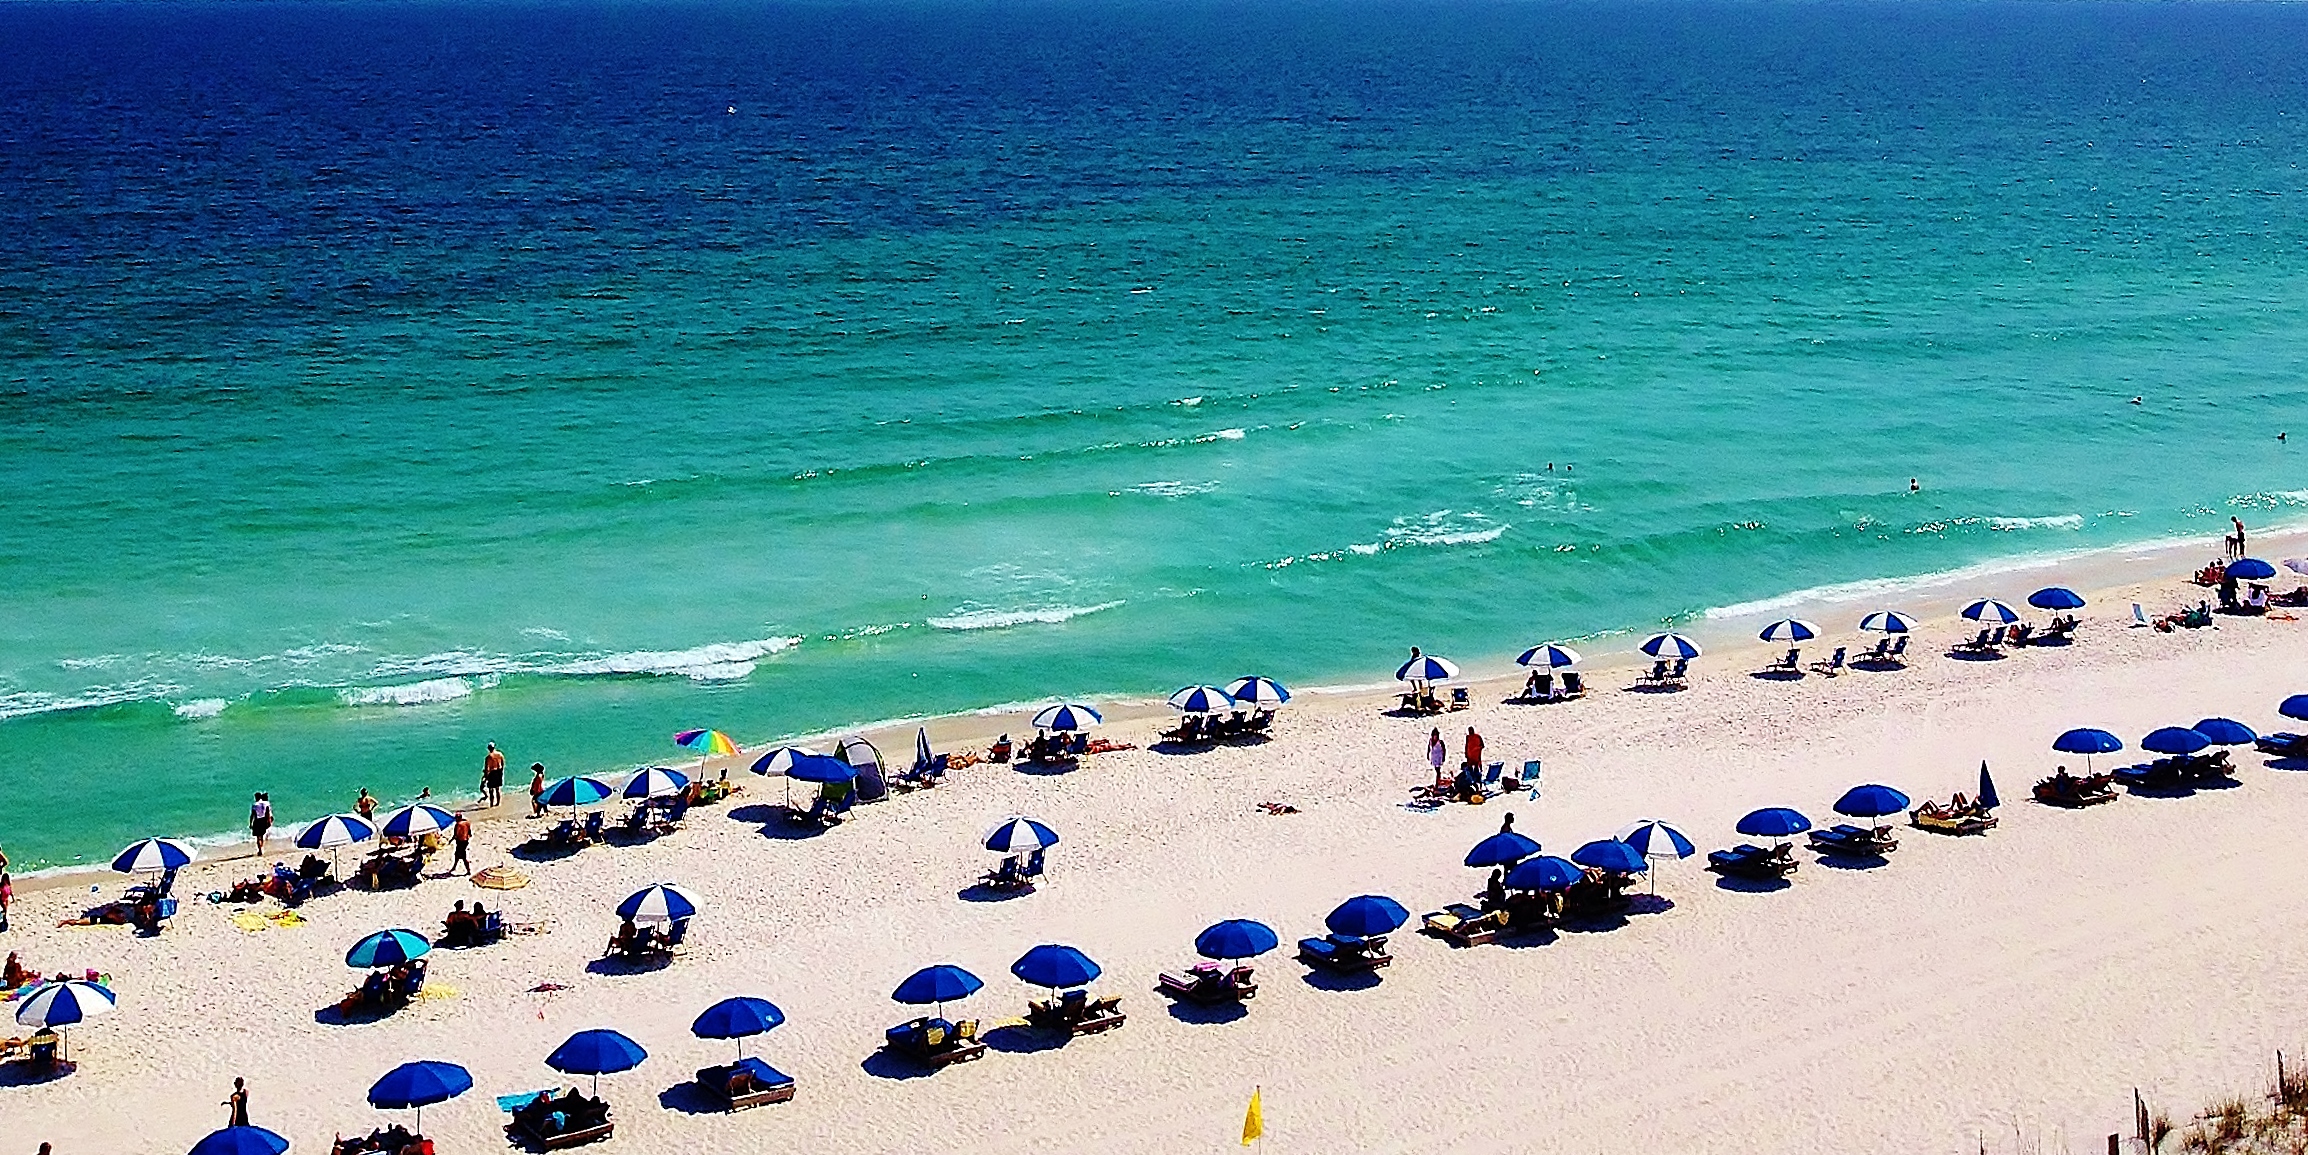
beach, sea, coast, sand, ocean, horizon, shore, wave, vacation, bay, material, body of water, florida, cape, thesunshinestate, crazygeniuses, northwestflorida, thefloridapanhandle, netartii, pensacolabeachflorida, escambiacountyflorida, gulfofmexico, wind wave